Construction of Arlington Memorial Bridge

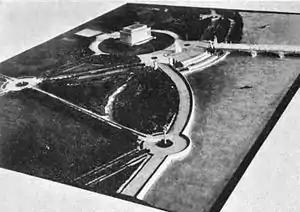
1926 model of the planned eastern approaches of the Arlington Memorial Bridge.

In May 1927, McKim, Mead & White architect William Mitchell Kendall presented preliminary designs for the D.C. approaches to Arlington Memorial Bridge. His refined plan addressed the B Street NW approach, the plaza west of the Lincoln Memorial, the "watergate" monumental steps from the plaza to the Potomac River. He also included a new sea wall along the shore of the river. The CFA recommended very strong design elements on the north end of the bridge.